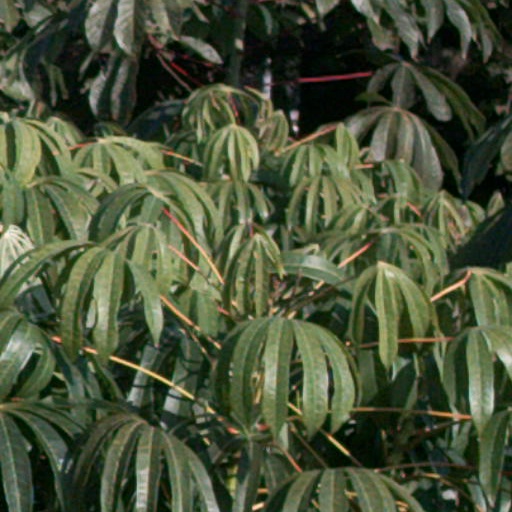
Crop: cassava